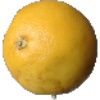
Label: white_grapefruit